Star (sport badge)

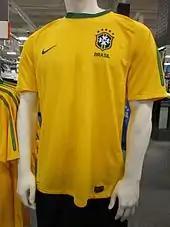
The first international team to add stars was Brazil. Their badge now features five stars.

Brazil had two stars above their badge in 1968. It was used briefly (friendly matches only) and then removed. After winning their third World Cup in 1970, three stars were officially added and Italy did likewise in 1982. Germany added three in 1996, one in each of the German flag's colours. All world champions have since followed suit. Brazil, Italy, and Germany have since added more stars, after they won later tournaments, while Argentina are the most recent nation to add a star, commemorating their 2022 triumph less than an hour after victory in the Final.